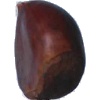
Label: chestnut